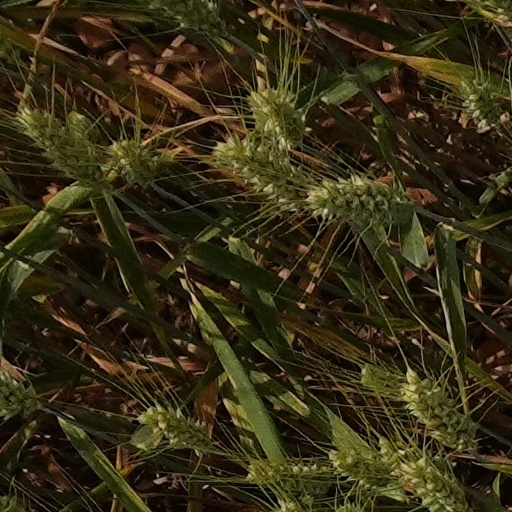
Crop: wheat